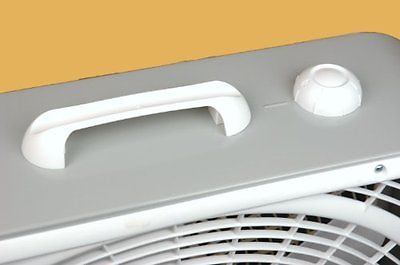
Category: fan